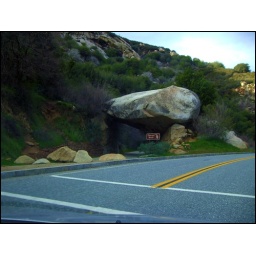
the road used to go under that rock